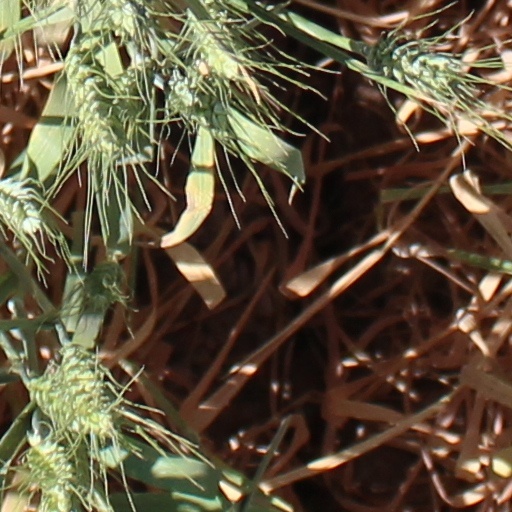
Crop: wheat